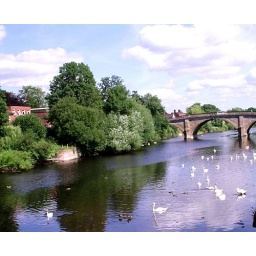
bridge over the river Sexern at Bewdley.UK